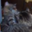
Label: cat